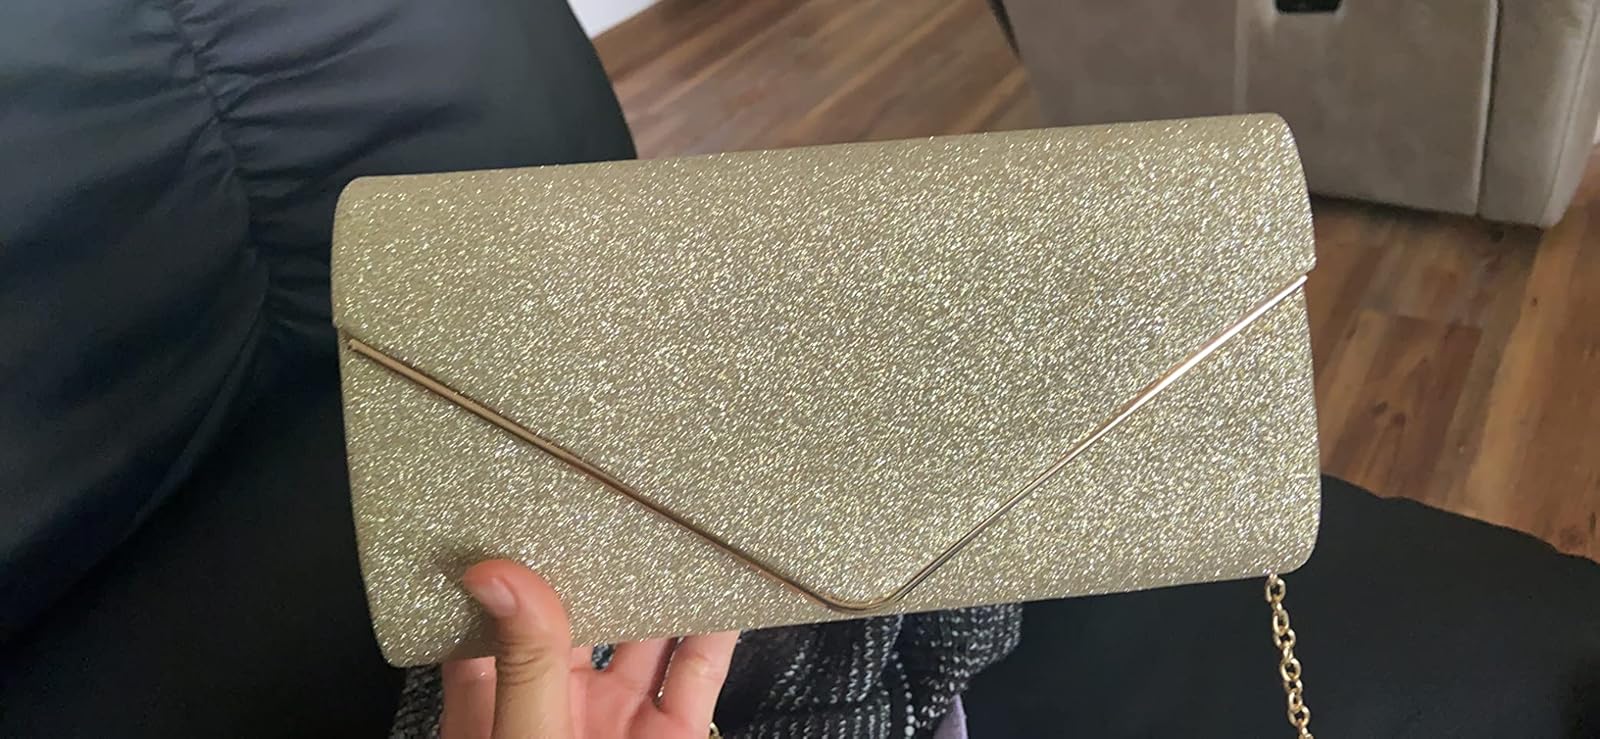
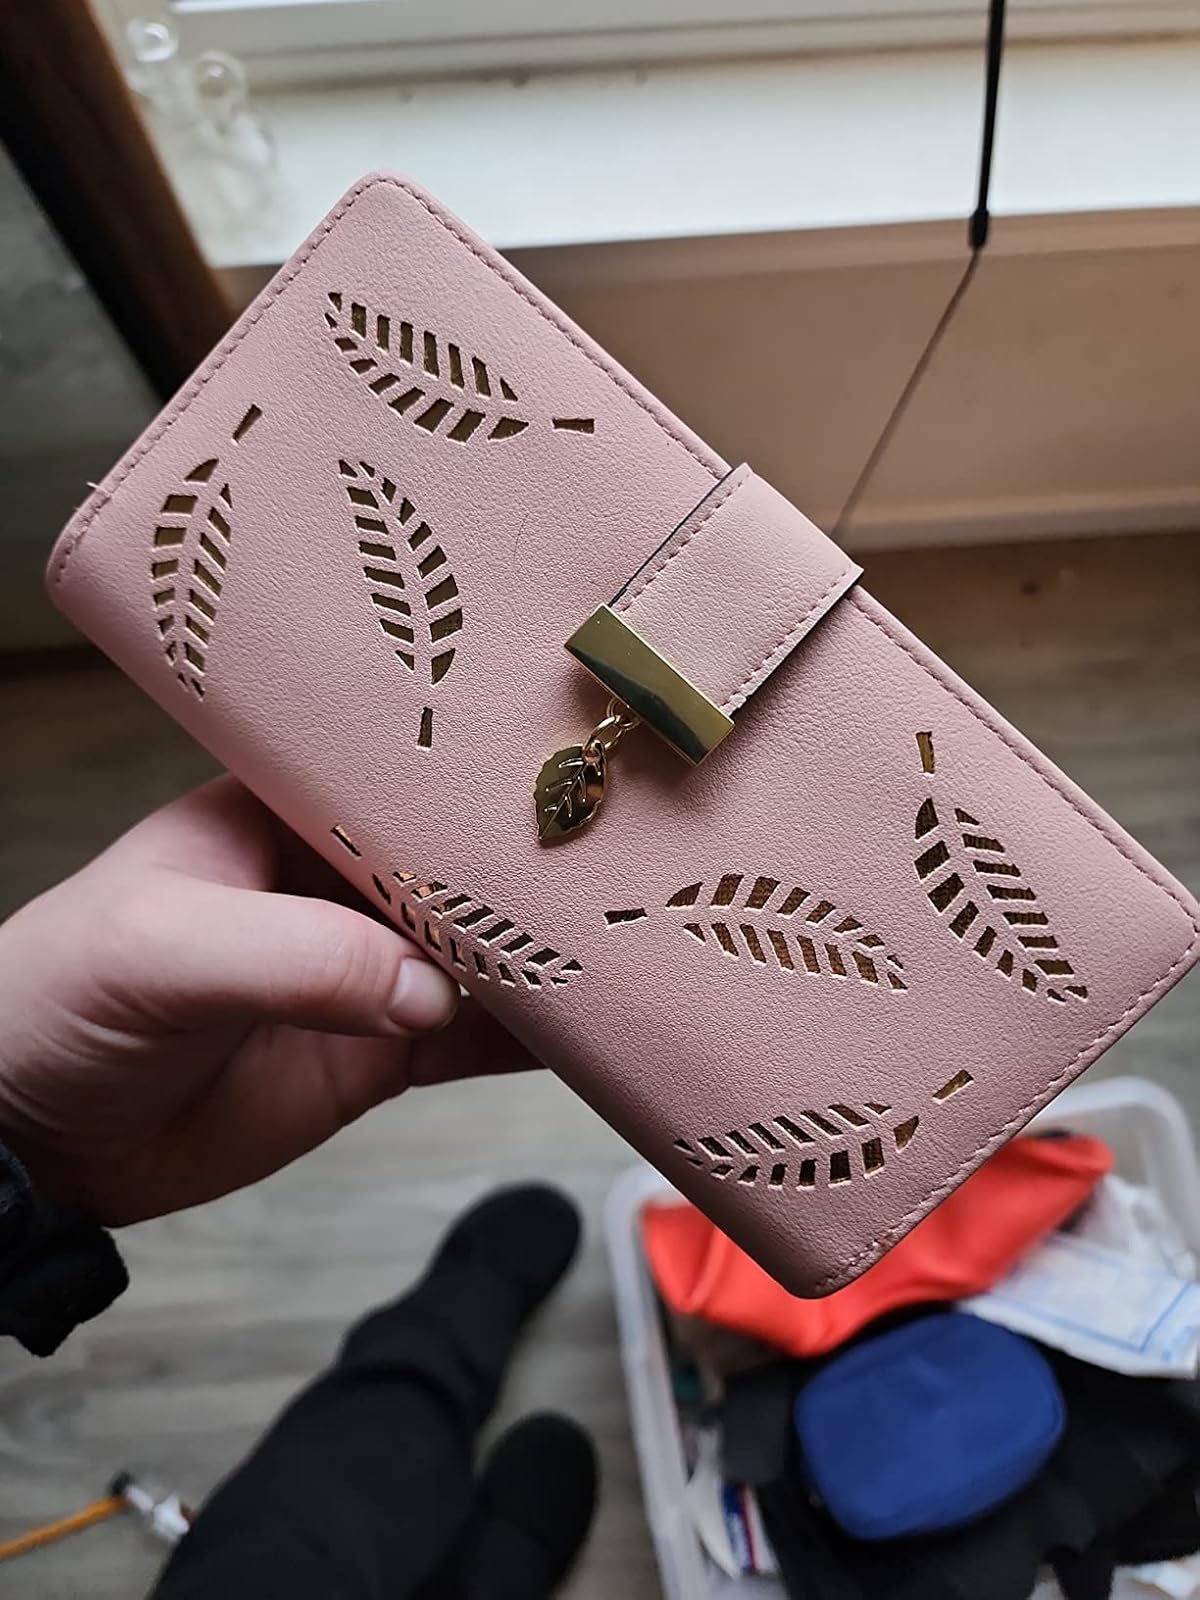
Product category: accessories_handbag
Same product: no